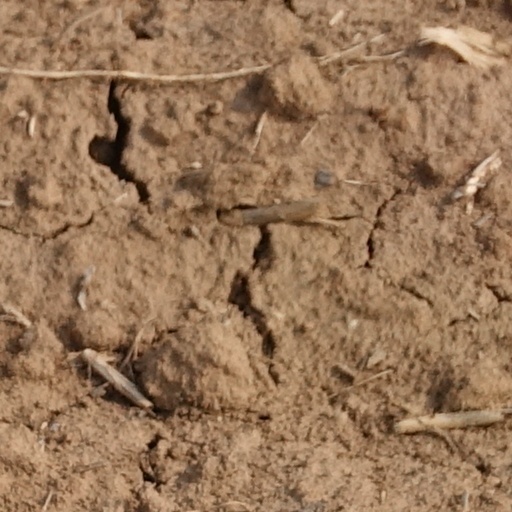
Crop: wheat